Adam Cairns

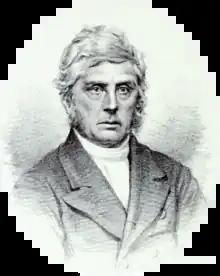
Adam Cairns from Disruption Worthies

Adam Cairns (1802–1881) was a Scottish Presbyterian minister. In 1837 he became minister of Cupar. At the disruption in 1843 he sided with the Free Church, and was employed in parochial work until 1853, when he accepted a commission from the Colonial Committee of the Free Church to proceed to Melbourne, where he arrived in September of that year. There, amidst the excitement of the gold fever, he laid the foundations of Presbyterianism in Victoria, acting as pastor of the Chalmers Church Congregation till 1865, when, his health failing, he became an emeritus minister, retaining his standing in the Church without pastoral charge. He died on his birthday January 30, 1881.